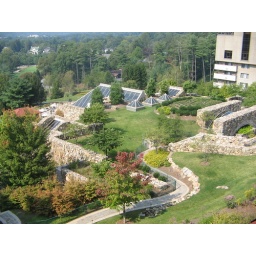
looking over the glass roof spa from Grove Park balcony